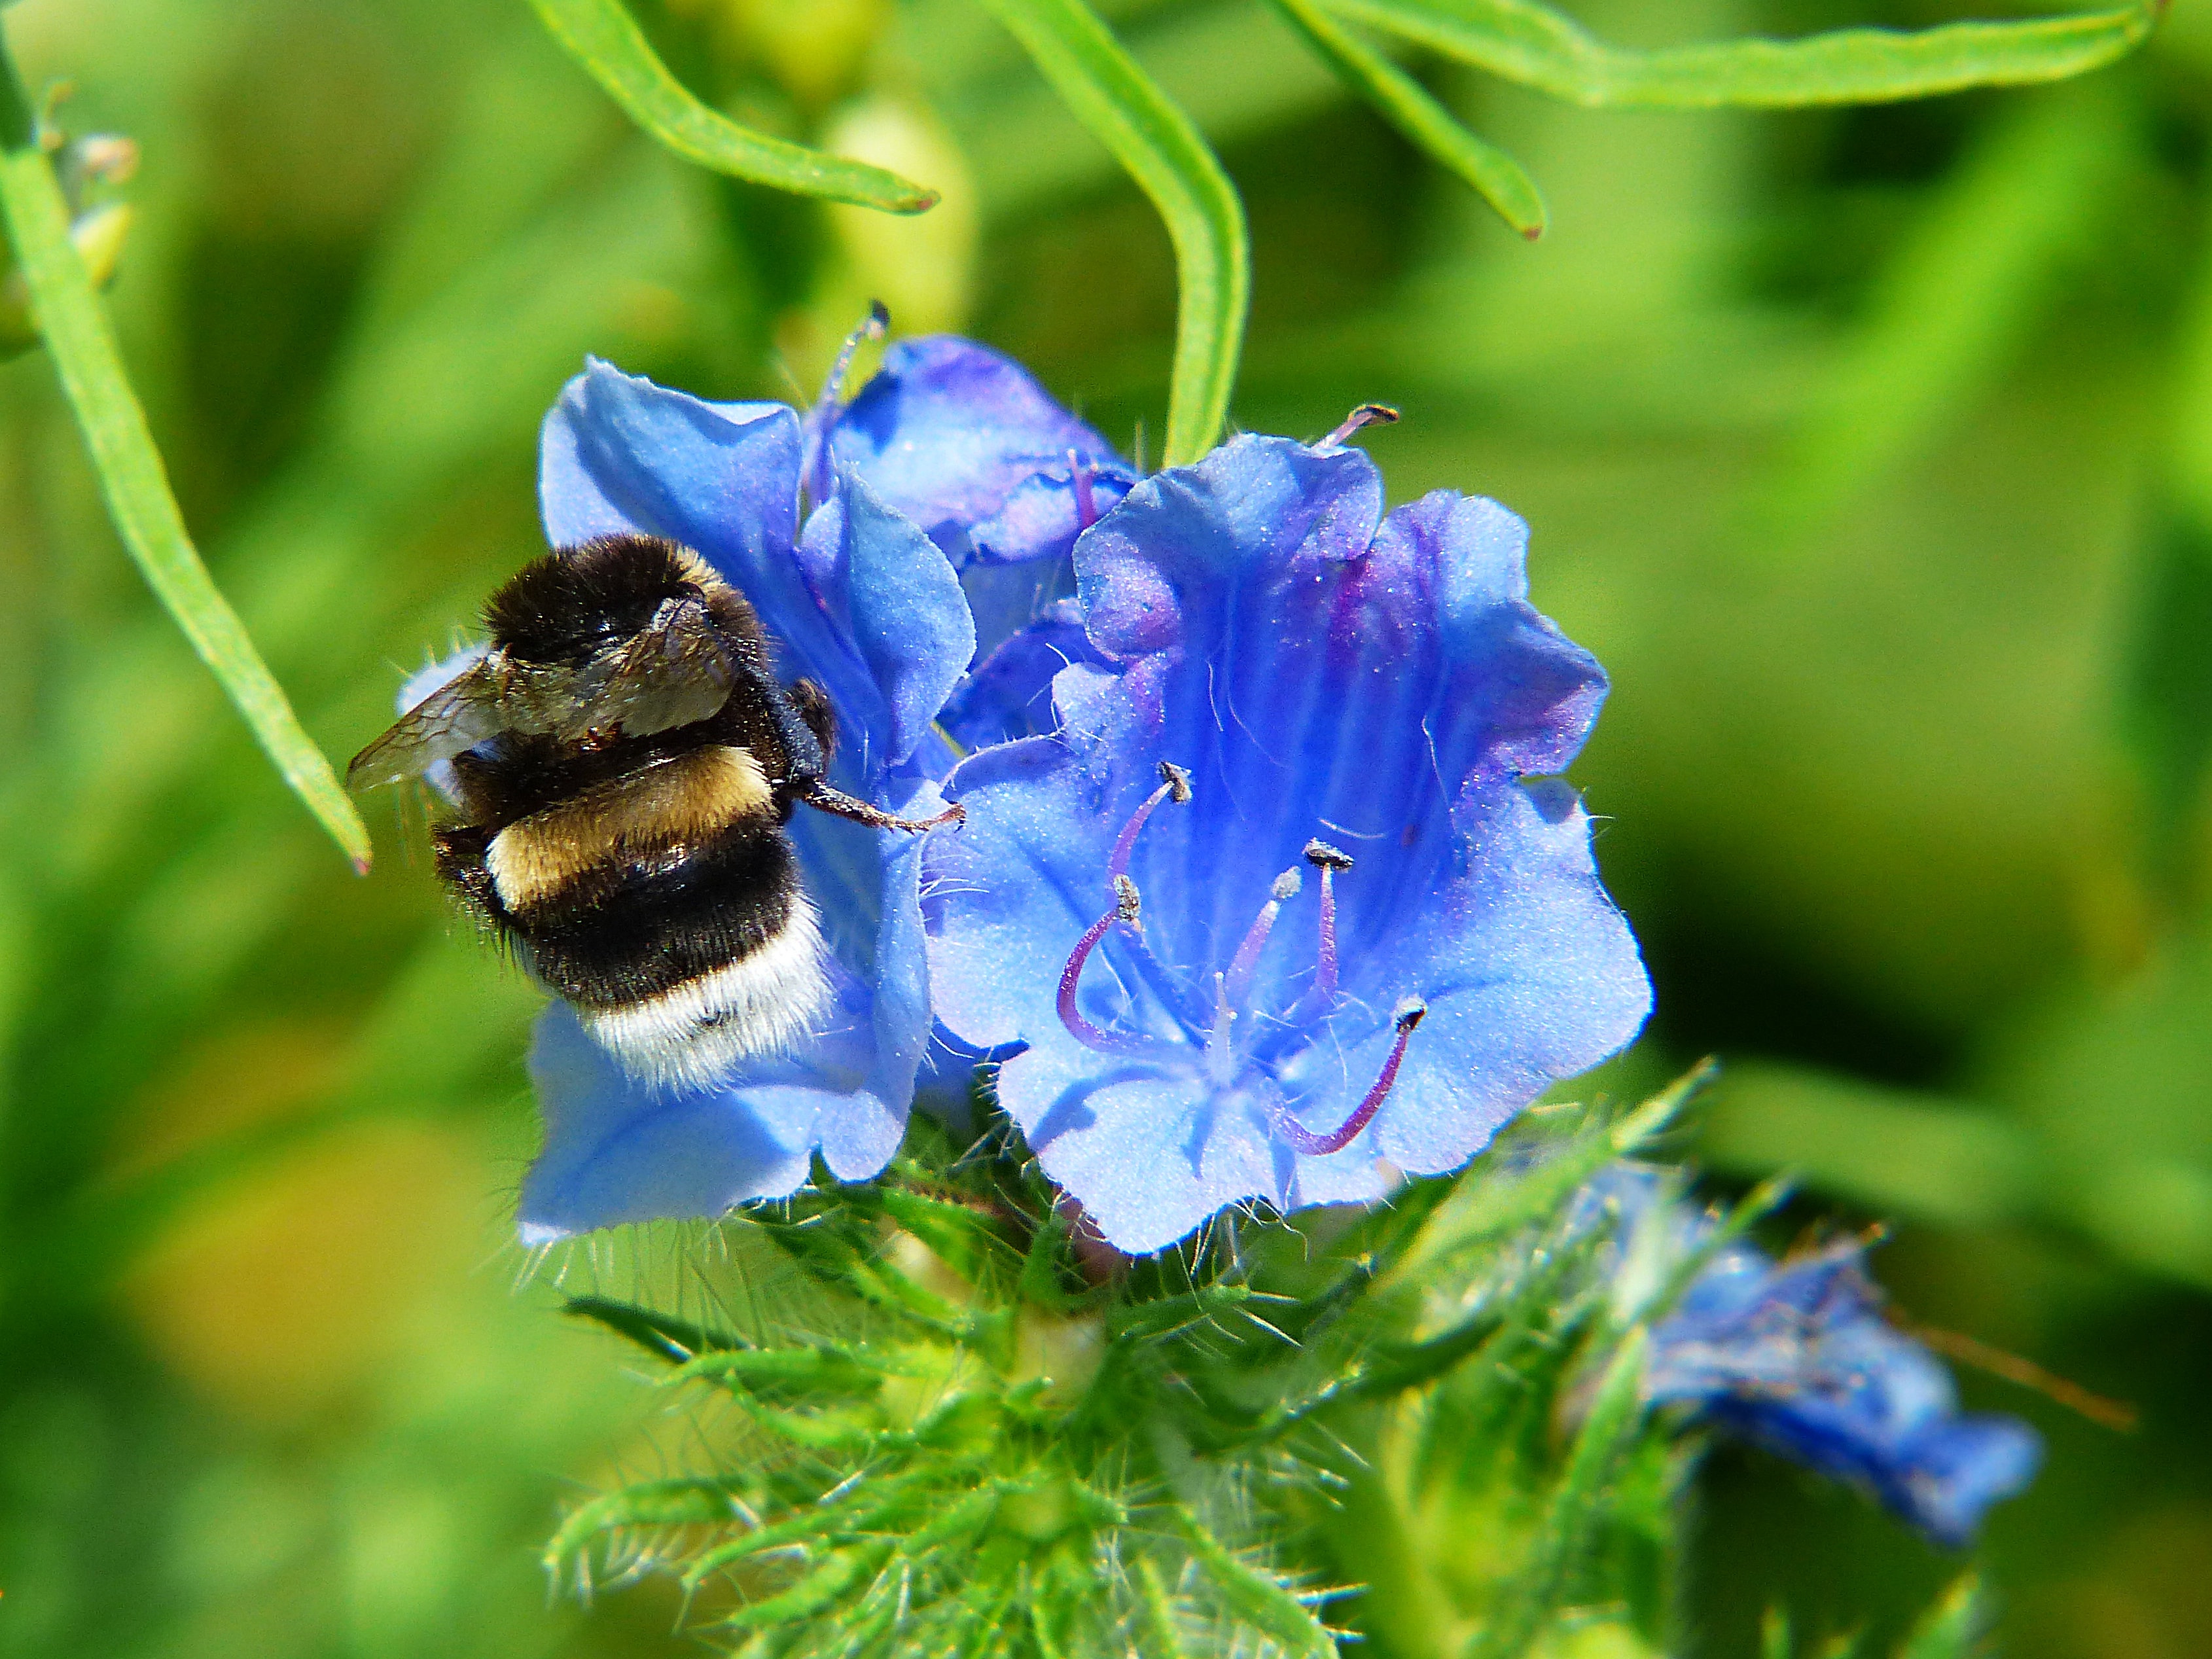
nature, plant, meadow, flower, pollen, pollination, insect, botany, close, flora, fauna, invertebrate, wildflower, close up, pointed flower, bee, bumblebee, hummel, flower meadow, nectar, bellflower, macro photography, flowering plant, honey bee, pollinator, land plant, membrane winged insect